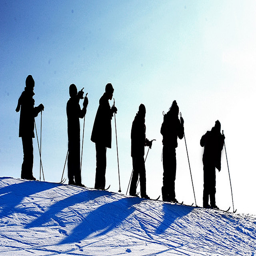
Six silhouettes of skiers on a on a snowy slope.
A group of people riding skis along a snow covered hilltop.
A group of six skiers at the top of a hill.
Silhouette of a group of skiers on a snowy hill.
Six skiers are shown silhouetted on a ski slope.